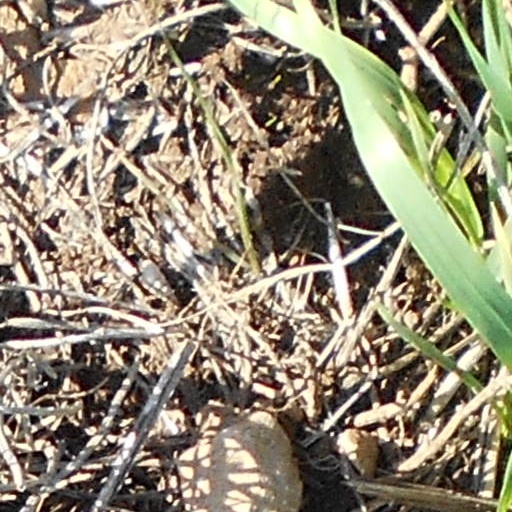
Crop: wheat